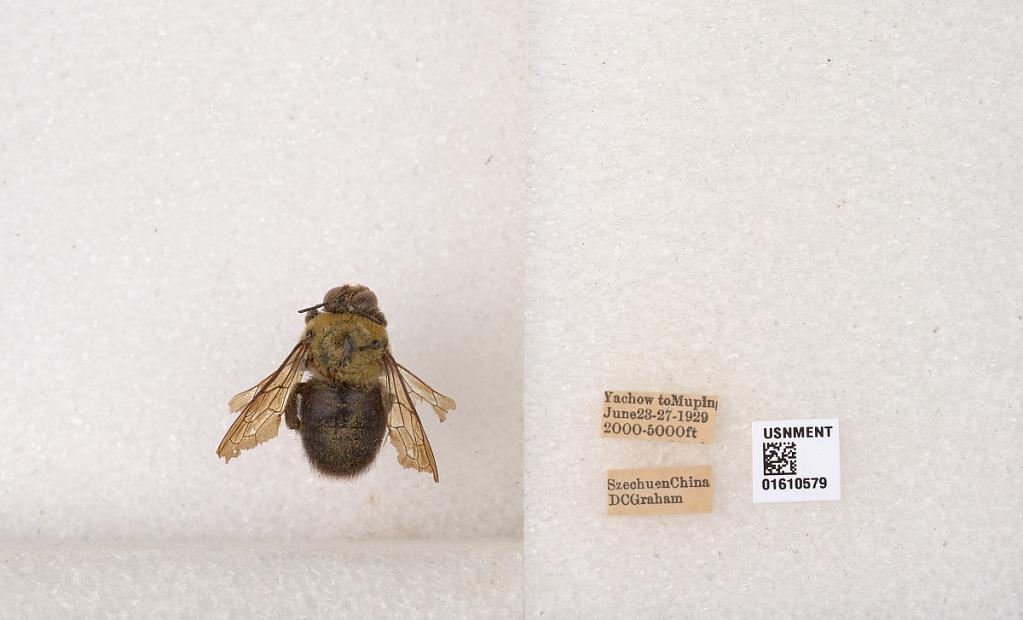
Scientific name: Xylocopa (Alloxylocopa) appendiculata appendiculata Smith
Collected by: D. Graham
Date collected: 1929-6-23
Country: China
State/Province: Sichuan
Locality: Yachow toMupin
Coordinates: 30.0786, 102.728